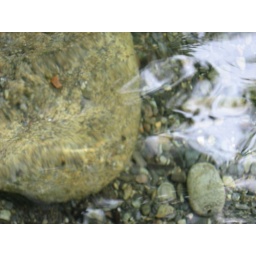
I was wading in the river and wanted to see if I could show how clear the water was.